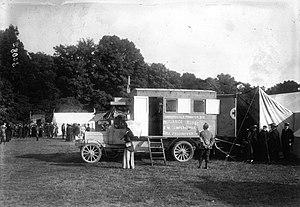
Bagatelle, ambulance russe
Les ambulances chirurgicales automobiles, ACA, étaient, pendant la Première Guerre mondiale, des hôpitaux chirurgicaux mobiles français destinés à opérer les blessés au plus près du champ de bataille. Elles ont fonctionné pendant toute la durée du conflit sur le front occidental et comportaient chacune plusieurs camions. L'ensemble se montait en trois heures et a permis d'établir jusqu'à 14 salles d'opération à Verdun.
Victor Goloubew, né le 12 février 1878 à Saint-Pétersbourg et mort le 19 avril 1945 à Hanoï, est un orientaliste, français d'origine russe, spécialiste des fouilles archéologiques en Asie du Sud-Est.